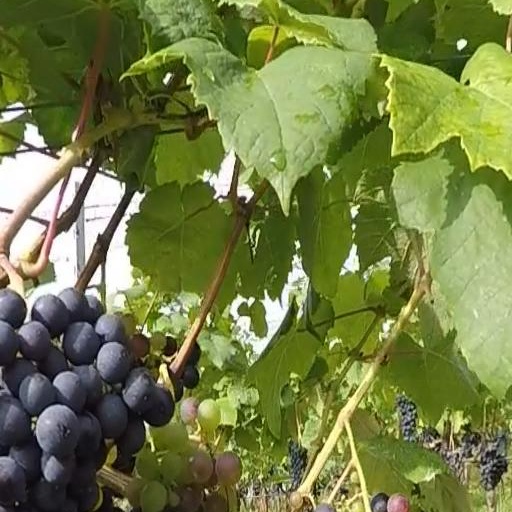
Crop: grape